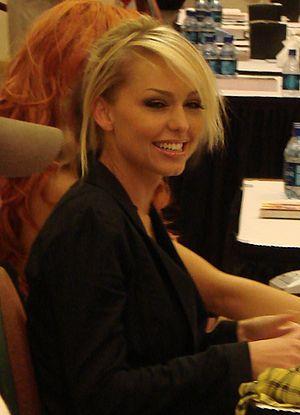
Leticia Ann Cline est une mannequin américaine née le 1ᵉʳ octobre 1978 aux États-Unis.